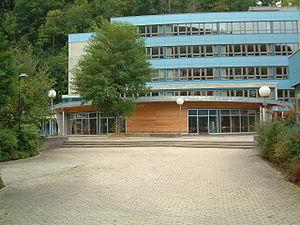
Le Gymnasium Schramberg est l’un des plus grands gymnasiums de Forêt-Noire avec environ 940 élèves et 50 enseignants.